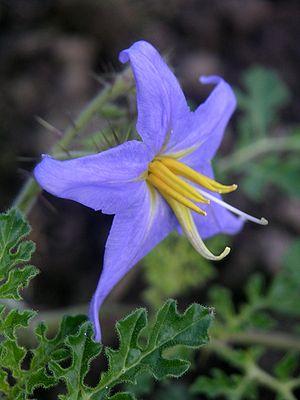
Avec environ 1400 espèces, le genre Solanum est le plus riche en espèces de la famille des Solanaceae et l'un des plus grands des angiospermes.